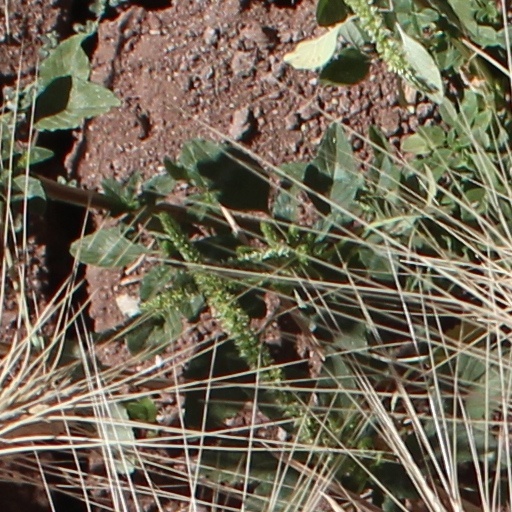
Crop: wheat